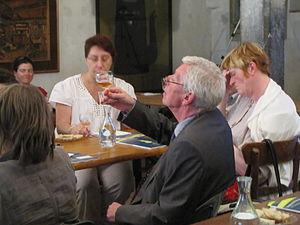
Conférence-dégustation ""Vins de la vallée du Rhône. 30 ans d'expérience sur le terrain"" par Jean-Pierre Saltarelli. Mirer le cin"
La dégustation du vin est un événement au cours duquel on expérimente, analyse et apprécie les caractères organoleptiques et plus particulièrement les caractères olfacto-gustatifs d'un ou de plusieurs vins.